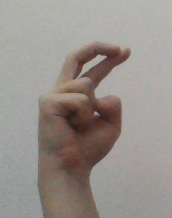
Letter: zay